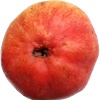
Label: Pear Red 1